Peter I Monument in Taganrog

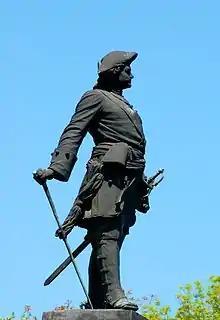
Close-up (2006)

The Peter I Monument, also known as the Peter the Great Monument (Памятник Петру Великому), is a monument to Peter I of Russia located in Taganrog, Russia. It is a bronze statue created by the sculptor Mark Antokolsky and first installed in 1903.